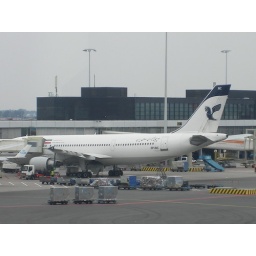
running to get to the gate in amsterdam, i spotted an iran airlines jet!